Franciszek Dionizy Kniaźnin

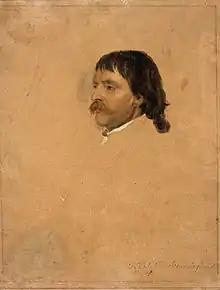
Franciszek Dyonizy Kniaźnin.

He was a member of the Jesuit order since 1764, and after its suppression—a secretary of prince Adam Kazimierz Czartoryski and teacher of his children.